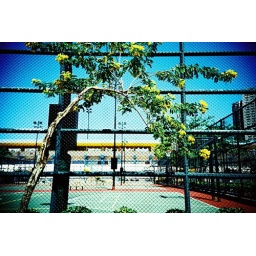
Had a yellow flower tree in front of basket court , that's goodcomposition .